List of The Big Bang Theory franchise characters

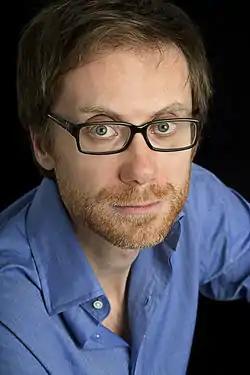
Stephen Merchant

Beverly Hofstadter (Christine Baranski) is Leonard's unloving, emotionally/psychologically abusive and overly analytical mother who works as a neuroscientist, as well as a psychiatrist. She is Sheldon's female equivalent regarding neurotically strict speech patterns, disregard for social conventions, and compulsive attention to detail. The lack of Beverly's maternal feelings and actions toward Leonard has led to him having an obsessive need to please. Mrs. Hofstadter and Mrs. Cooper do not get along. She first appears in Season 2 ("The Maternal Capacitance"), visiting her son. For her role as Beverly, in both 2009 and 2010, Baranski was nominated for an Emmy Award for Outstanding Guest Actress in a Comedy Series.